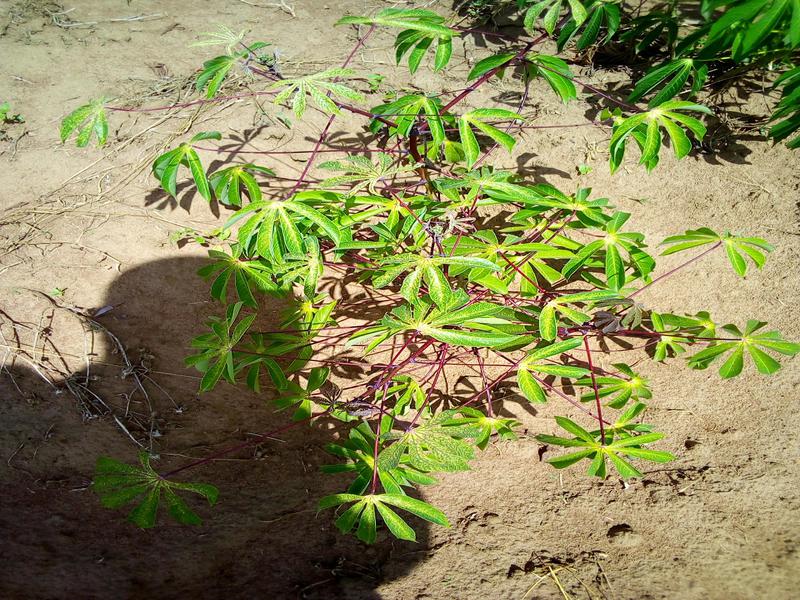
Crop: cassava
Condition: green_mottle